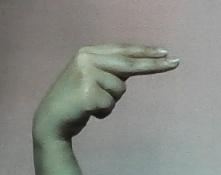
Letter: ain